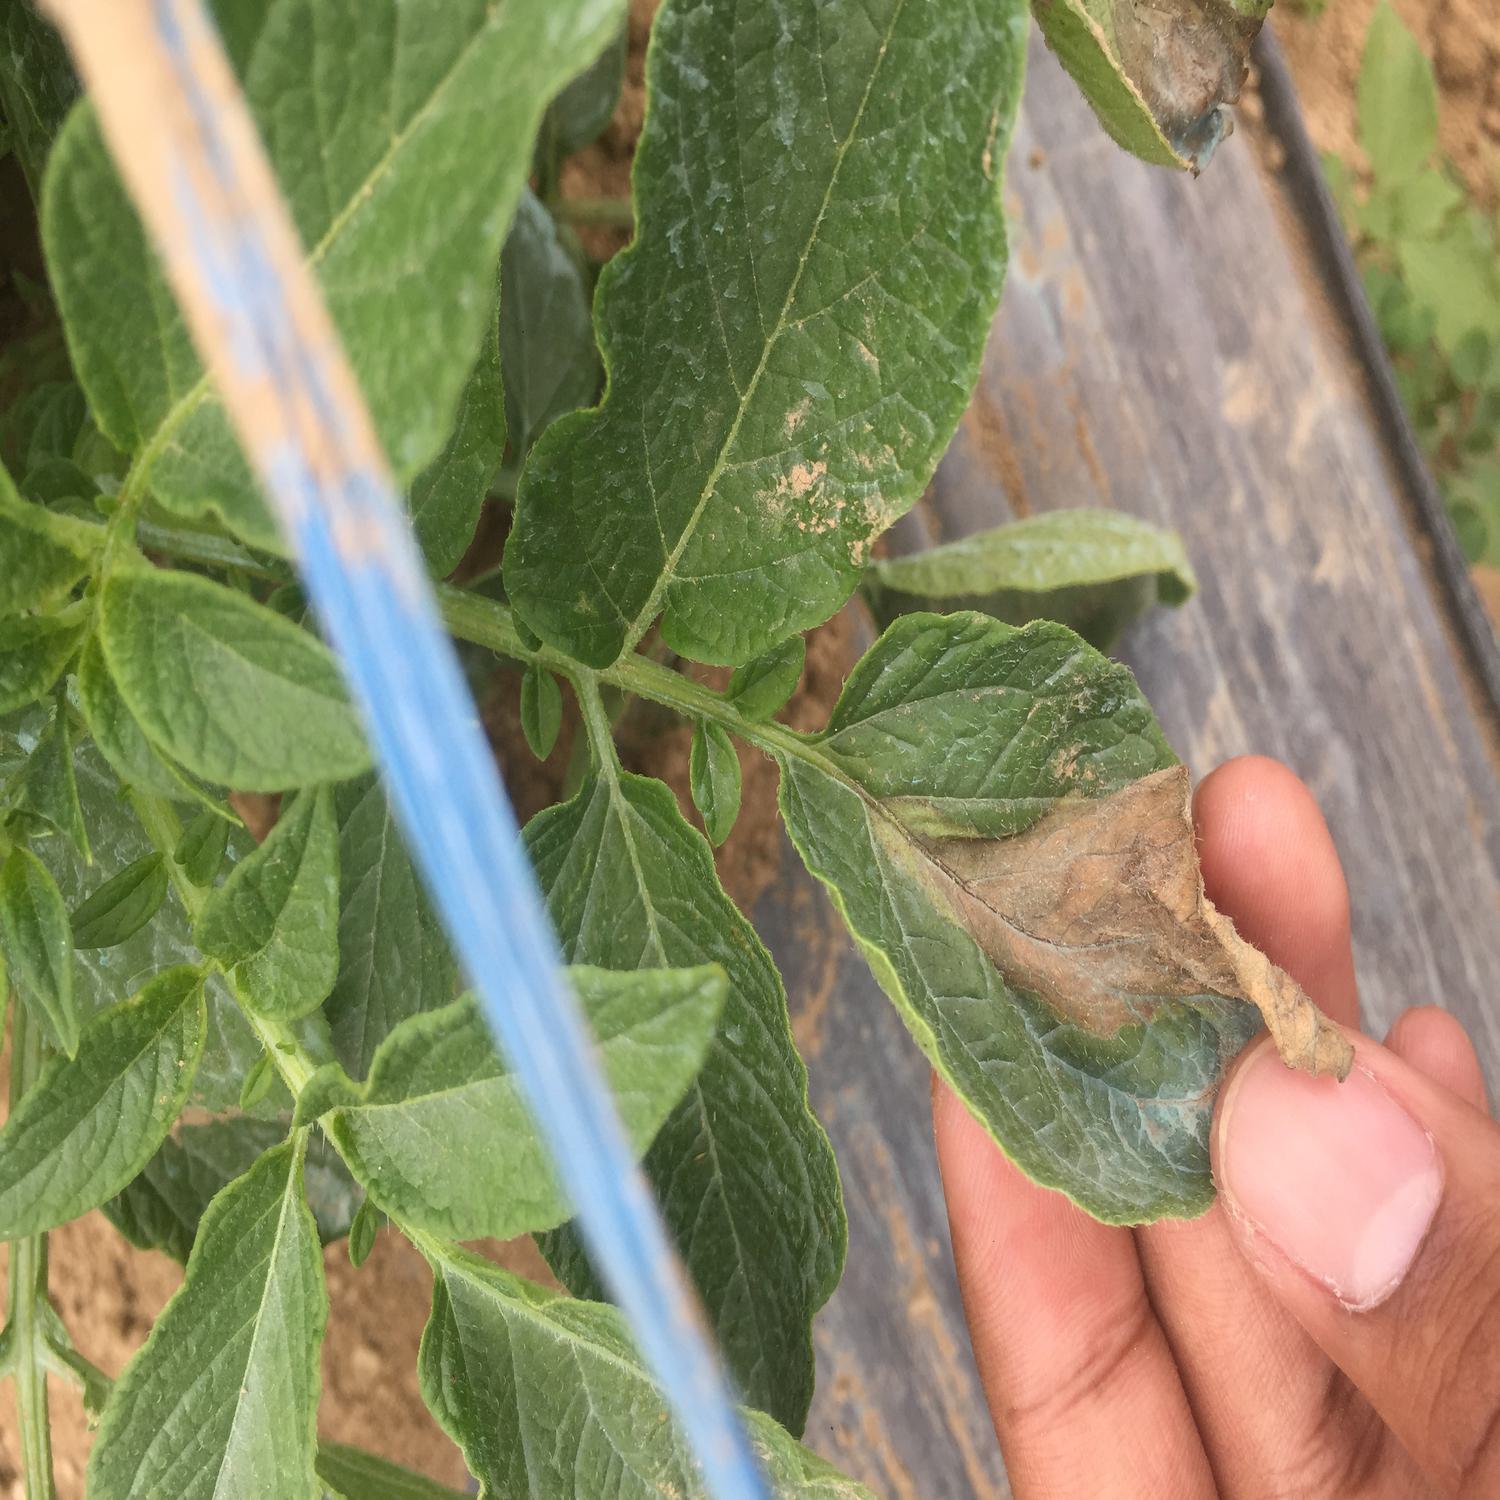
Label: Phytopthora